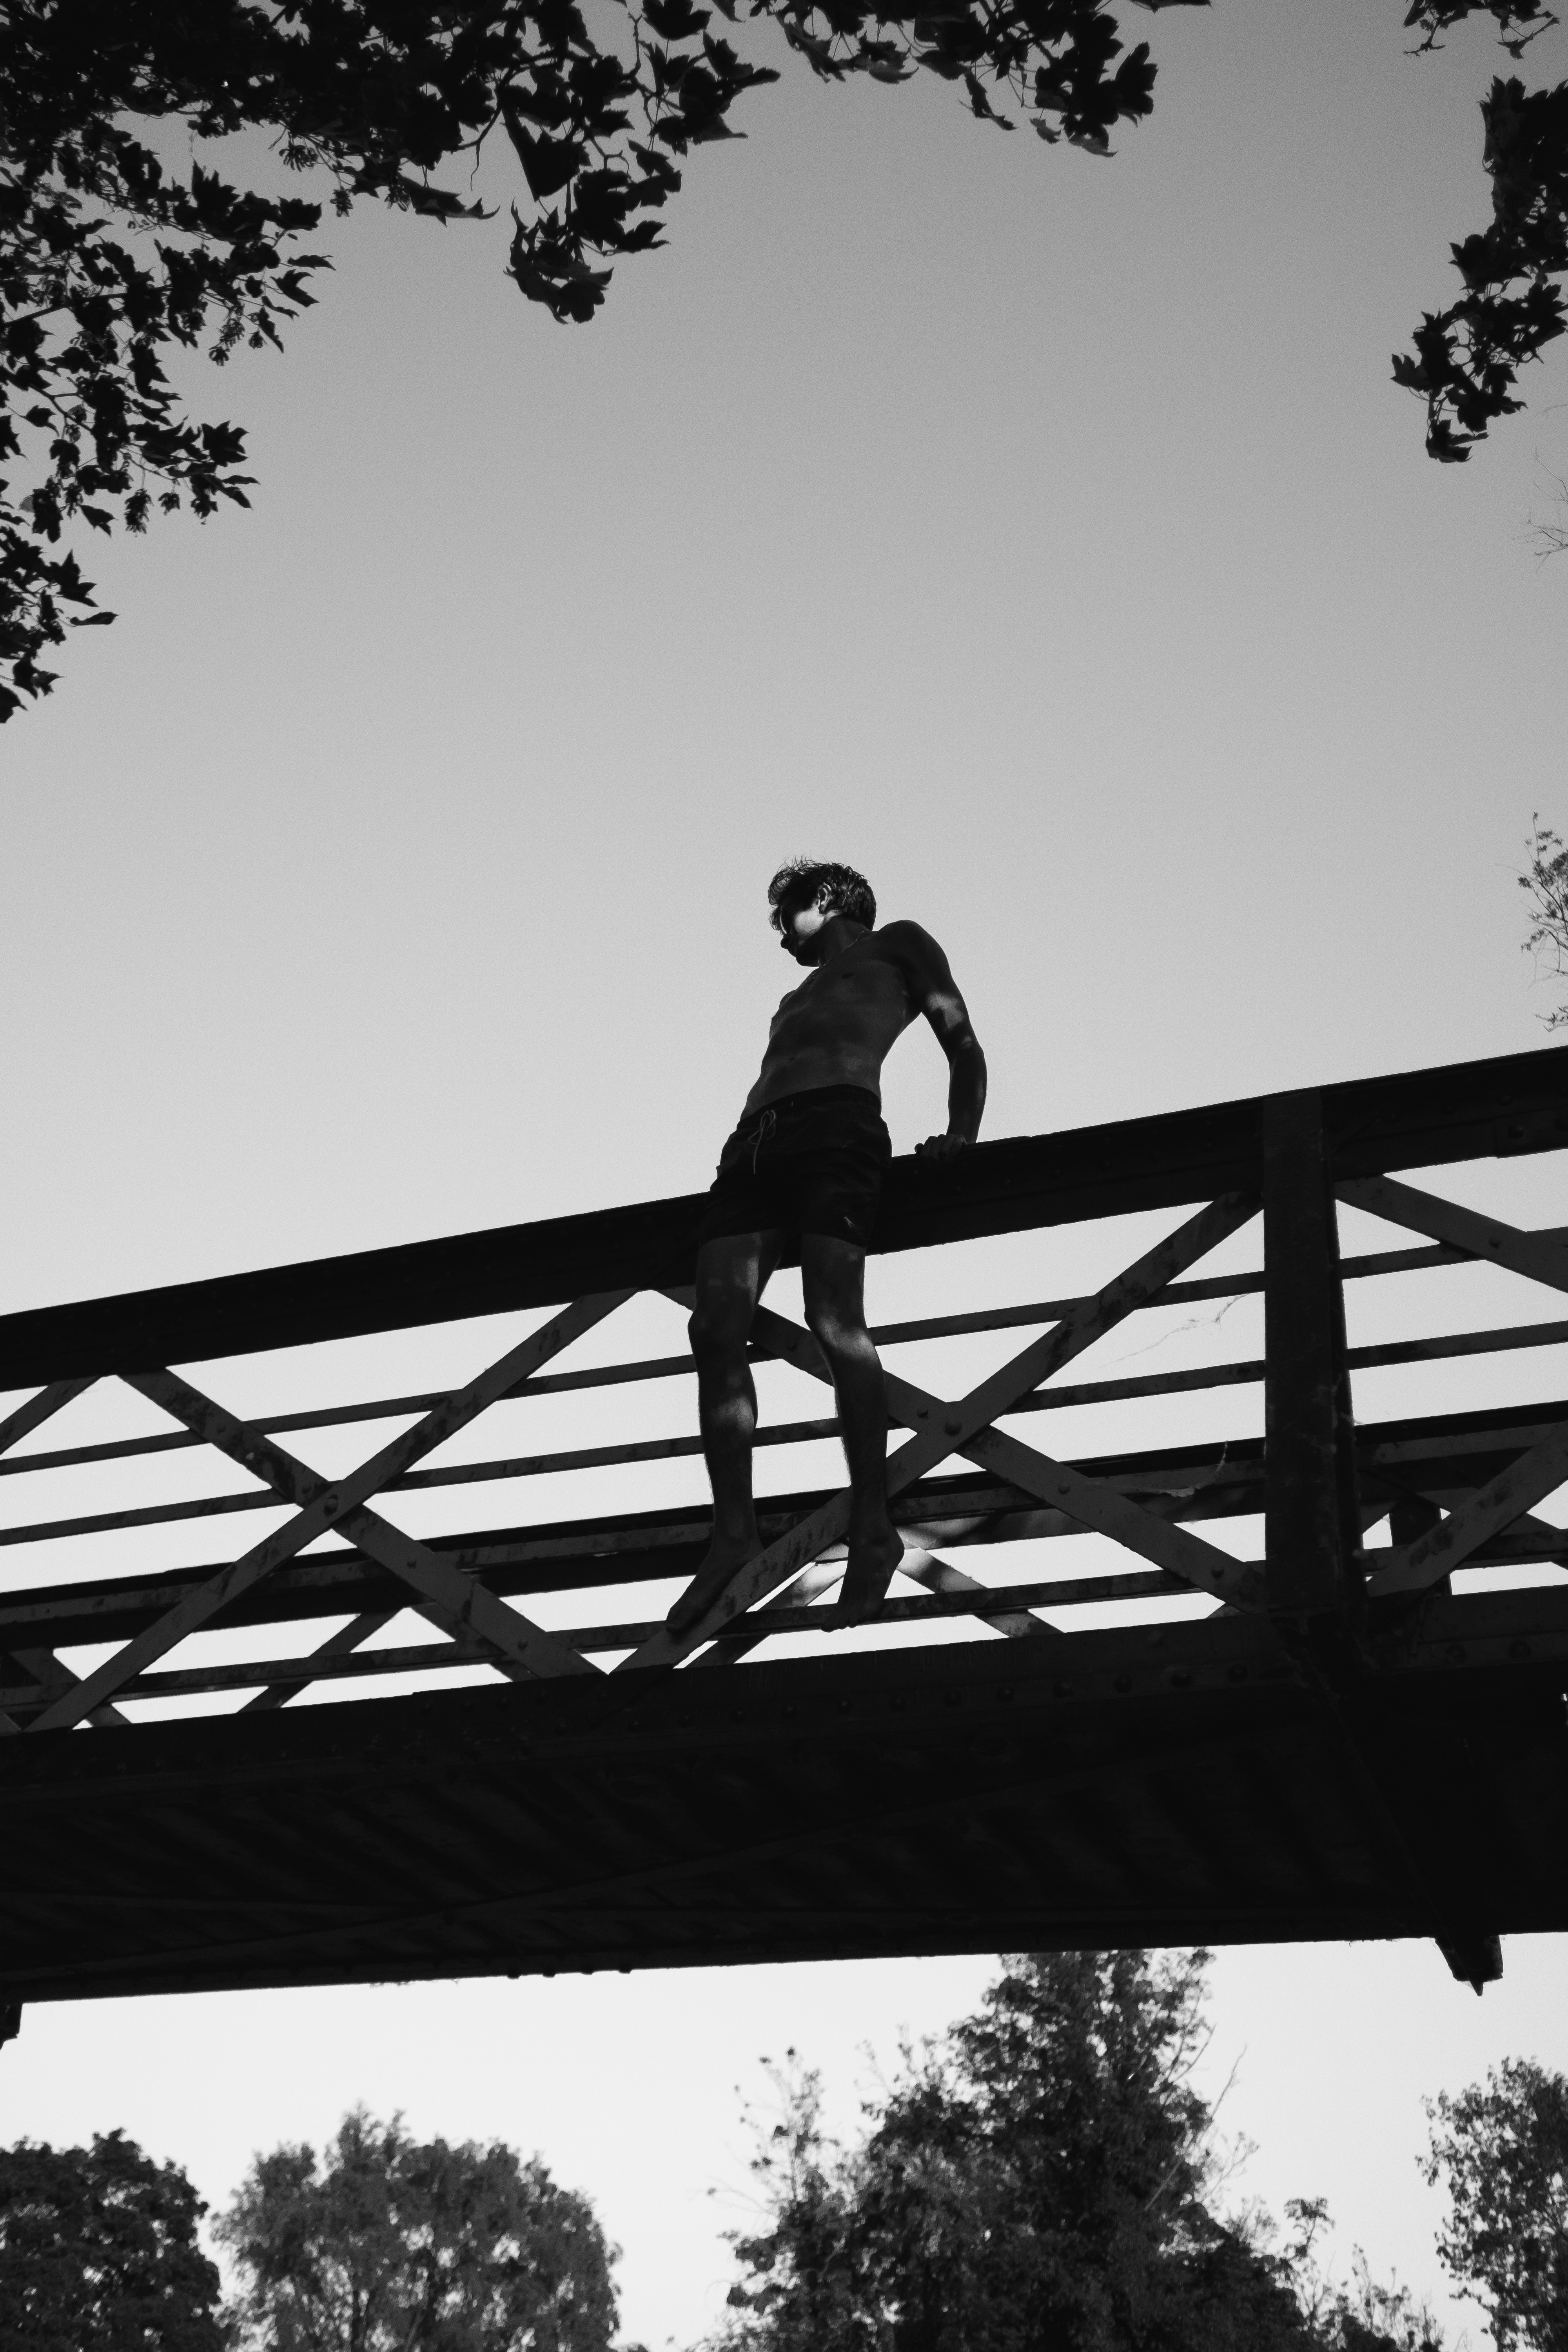
tree, silhouette, black and white, white, photography, black, monochrome, photograph, image, shape, monochrome photography